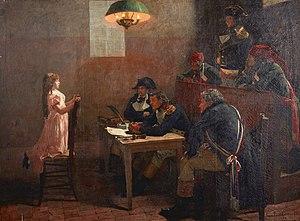
La Petite de Bonchamps ou Vive le Roi
Jean-Paul Laurens, né le 28 mars 1838 à Fourquevaux et mort le 23 mars 1921 à Paris, est un sculpteur et peintre français, réputé pour ses scènes historiques.
Marie Renée Marguerite de Scépeaux, dite Madame de Bonchamps, née près d'Angers et morte en 1845 à Paris, est la veuve du général vendéen Charles Melchior Artus, marquis de Bonchamps.